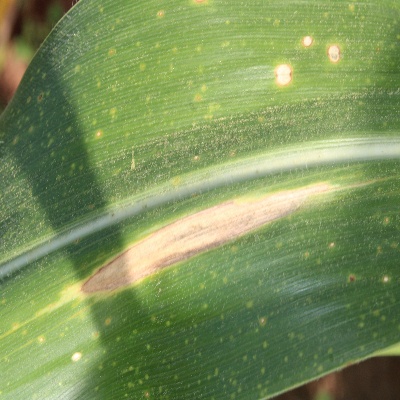
Crop: Maize
Condition: leaf spot